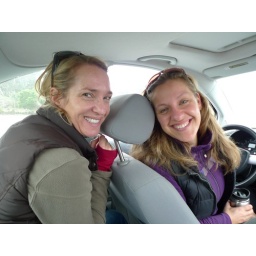
Cozy in the car before braving the cold & rain at the beach